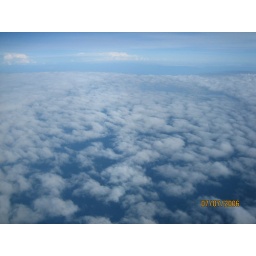
as seen from the window seat in the plane... the clouds look nice and i am faint O_o